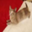
Label: cat